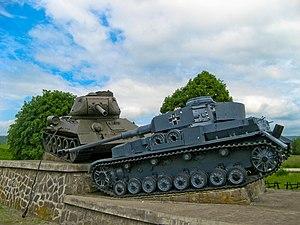
Les Carpates constituent la partie orientale de l’ensemble montagneux situé au centre de l’Europe, dont les Alpes constituent la partie occidentale. Les Carpates et les Alpes partagent les mêmes origines tectoniques et géologiques. Les Carpates s’étendent d'ouest en est sur les territoires de l’Autriche, de la Tchéquie, de la Hongrie, de la Slovaquie, de la Pologne, de la Serbie, de la Roumanie et de l'Ukraine.